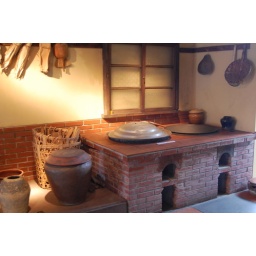
old stove and kitchen in Yngge